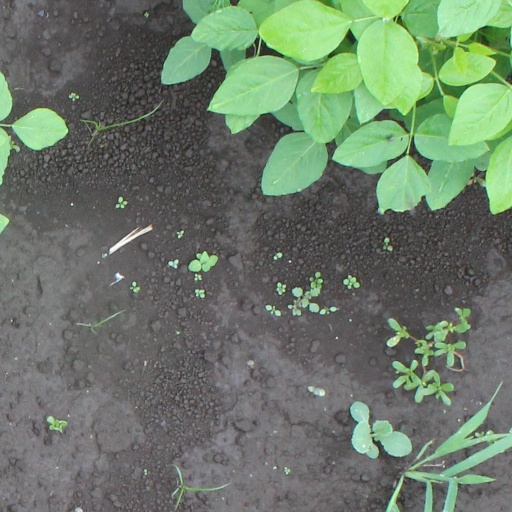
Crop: soybean